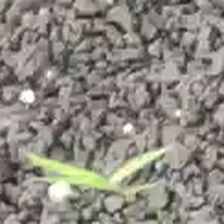
Weed species: Digitaria_SP_(Digitaria Sanguinalis )